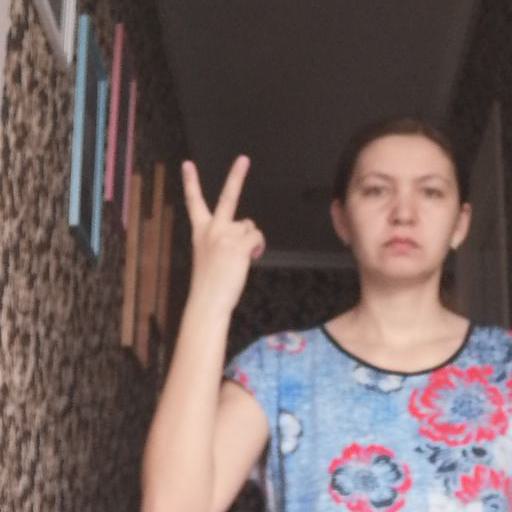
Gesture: peace_inverted